1988 NBA draft

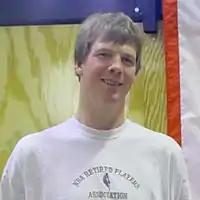
Rik Smits, the 2nd pick

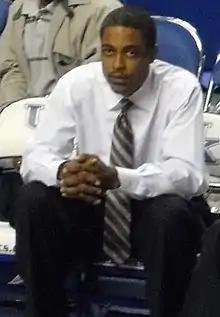
Rod Strickland, the 19th pick

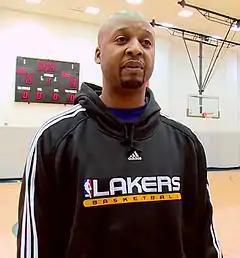
Brian Shaw, the 24th pick

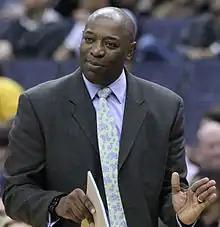
Keith Smart, the 41st pick

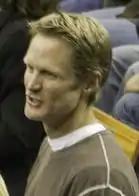
Steve Kerr, the 50th pick

This section is for players who were eligible for the 1988 NBA draft, did not get selected, but still later appeared in at least one NBA regular season or postseason game.